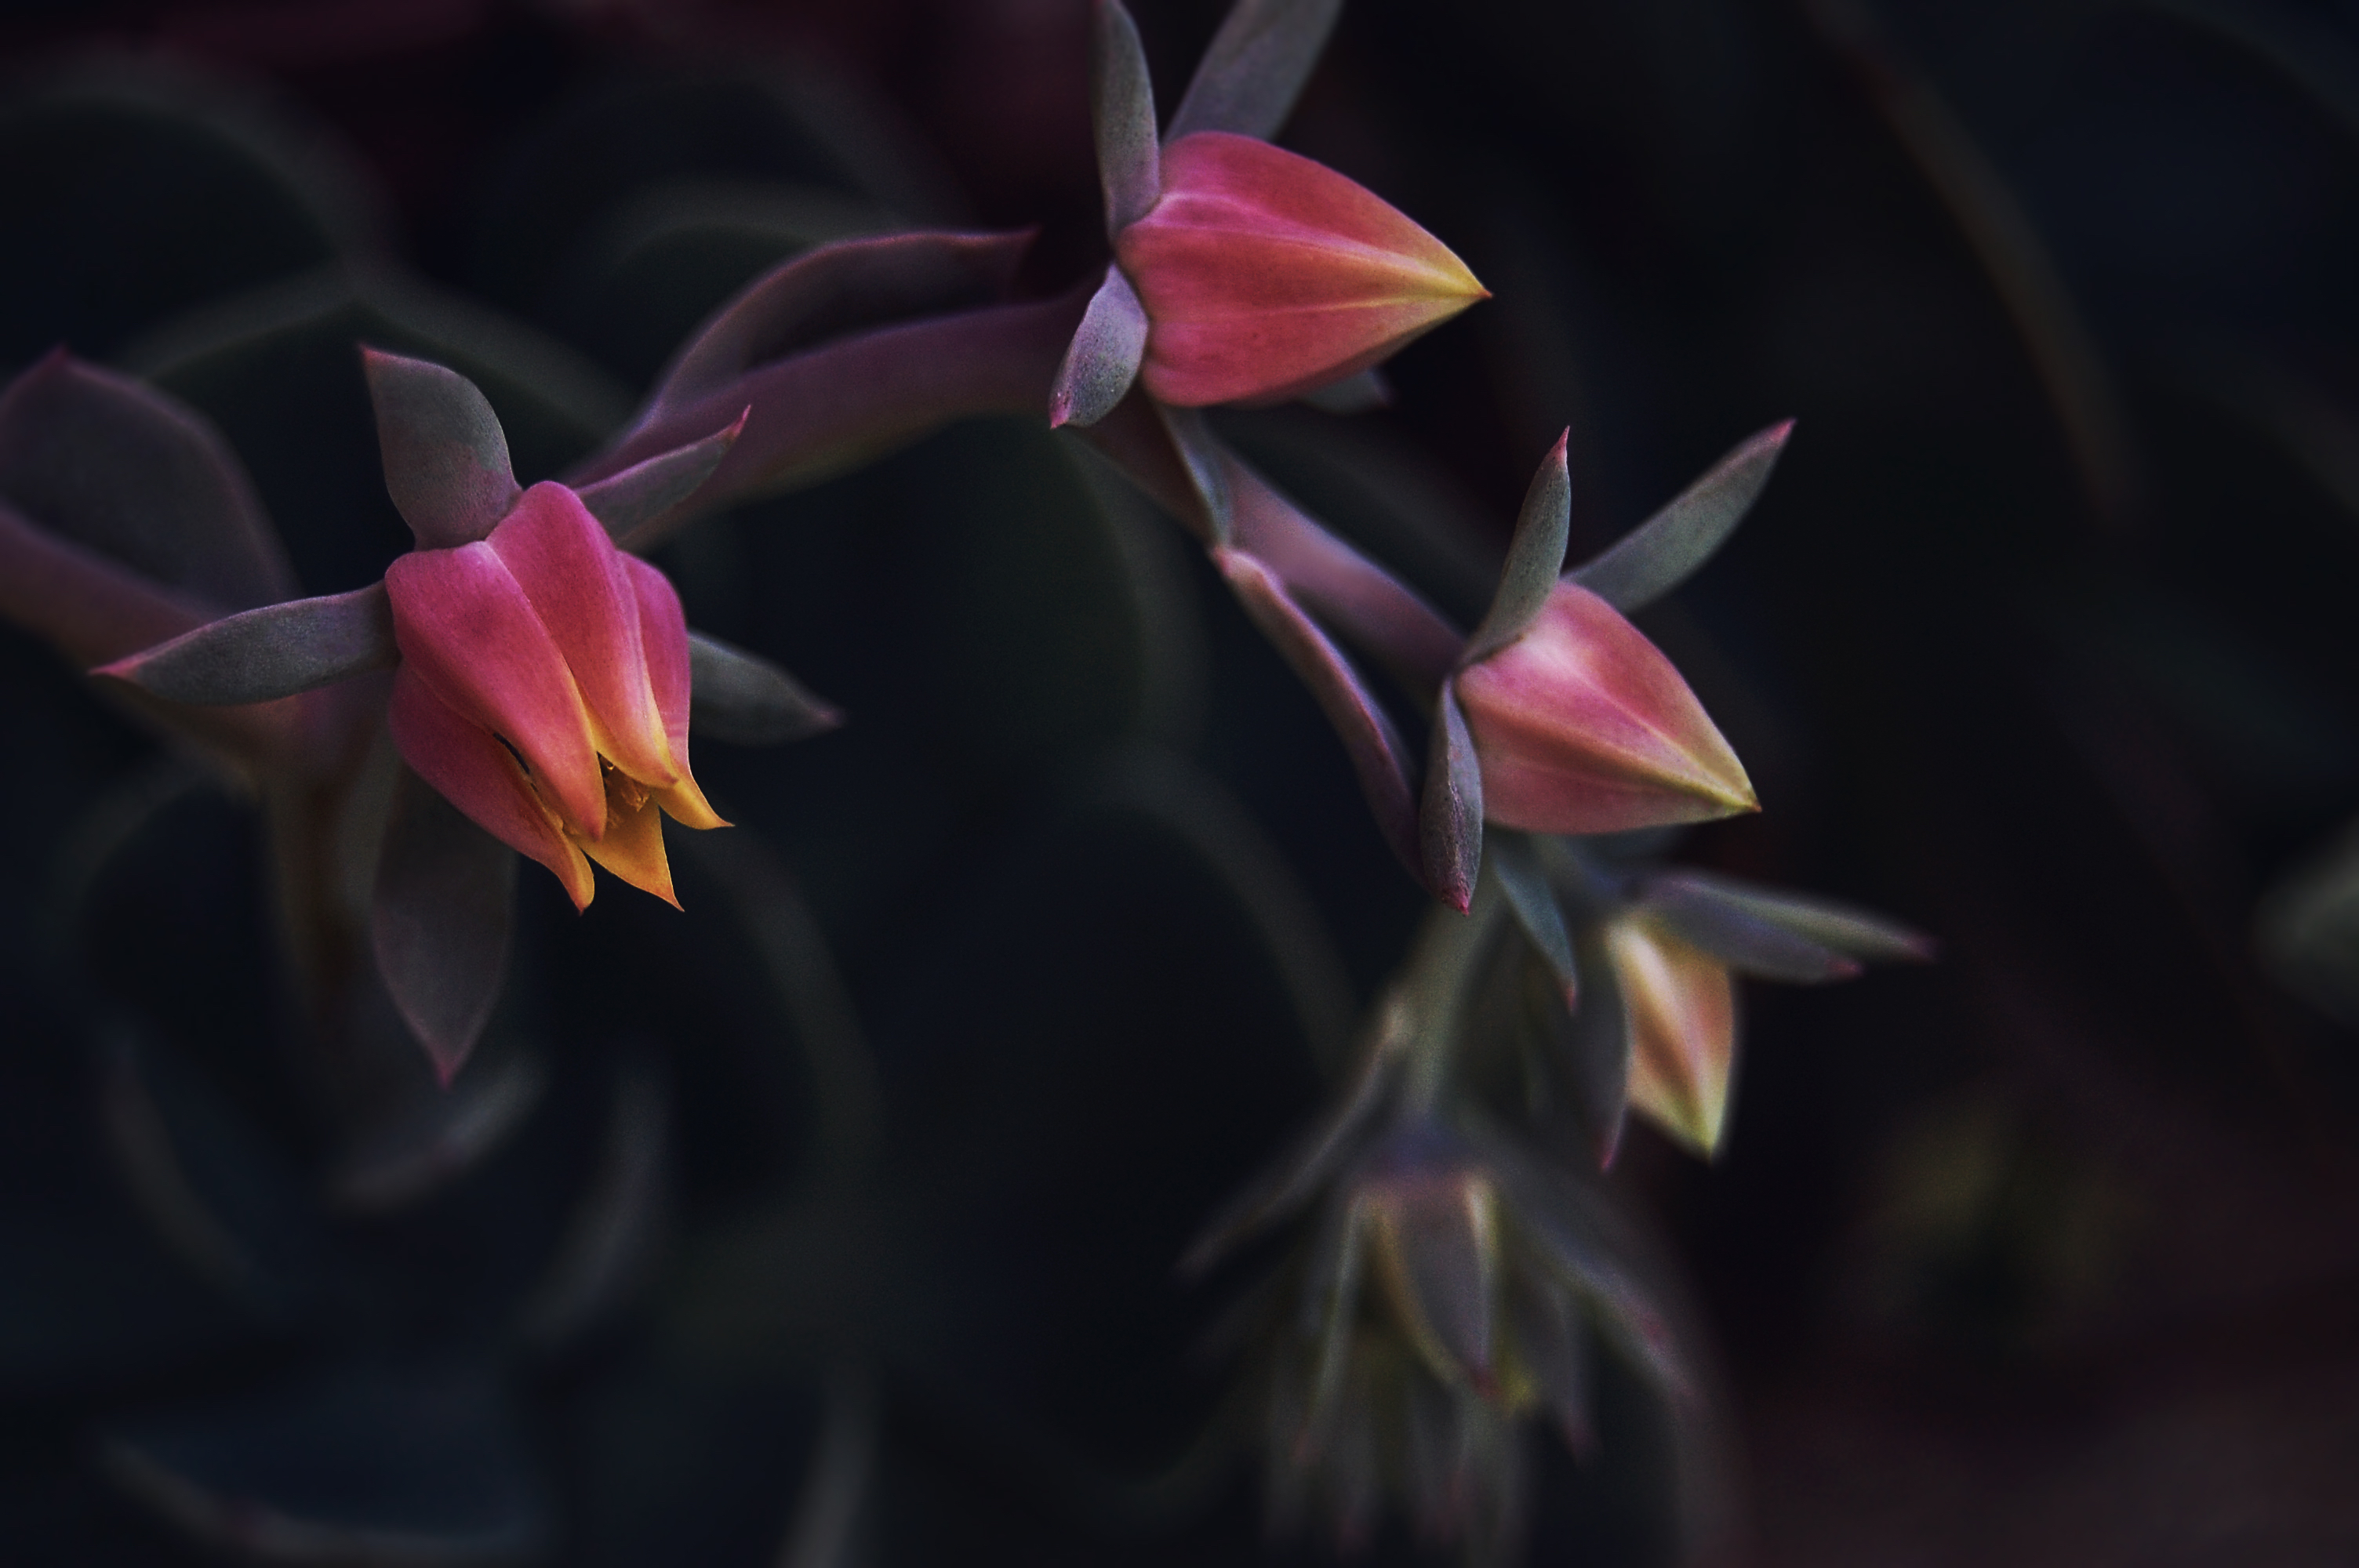
plant, photography, leaf, flower, petal, darkness, botany, flora, close up, macro photography, flowering plant, plant stem, land plant